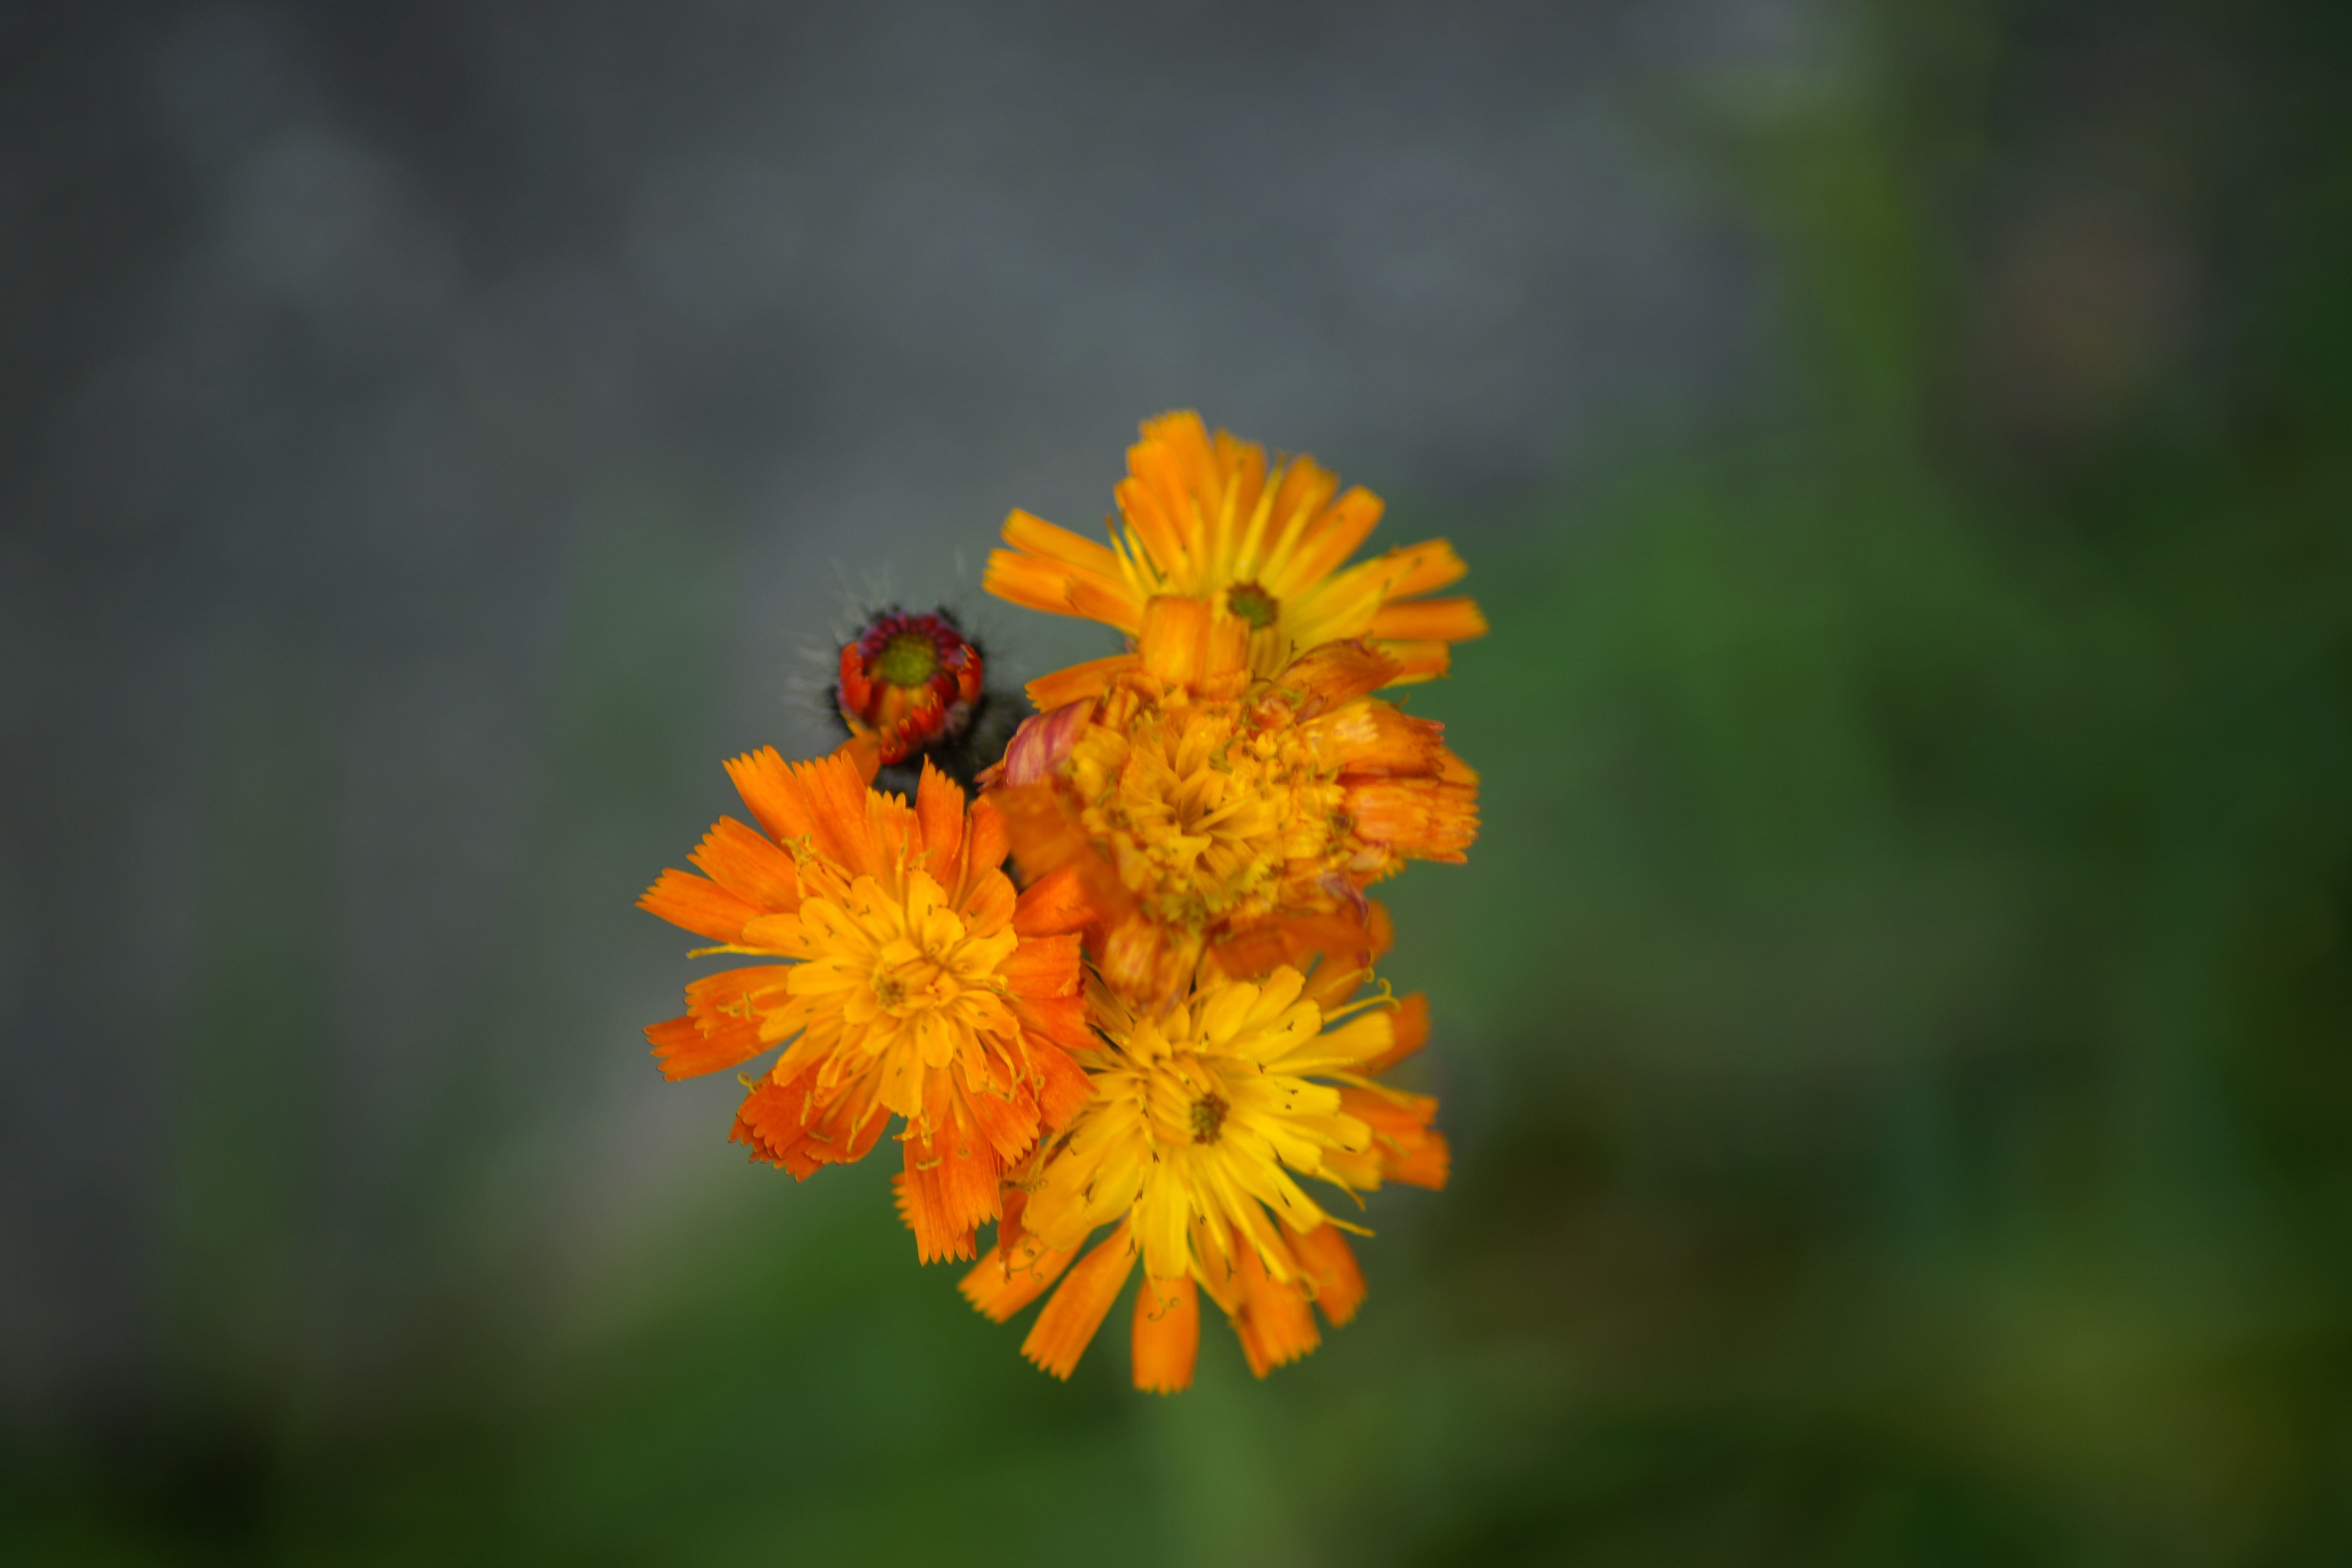
nature, blossom, plant, prairie, sunlight, leaf, flower, petal, orange, pollen, herb, autumn, botany, yellow, garden, flora, wildflower, close up, asteraceae, nectar, hawkweed, macro photography, aurantiaca, flowering plant, tawny, hieracium aurantiacum, pilosella aurantiaca, plant stem, land plant, fox and cubs, pilosella, aurantiacum